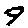
Label: 9